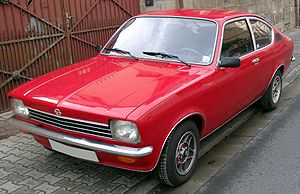
Opel Kadett / Kadett C
Opel Kadett var en bilmodel fra den tyske bilfabrikant Opel. Modelbetegnelsen var i brug fra 1937 til 1940 og fra 1962 til 1992.